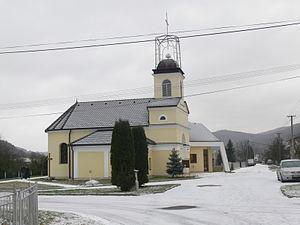
Komárov est une commune du district de Bardejov, dans la région de Prešov, en Slovaquie.